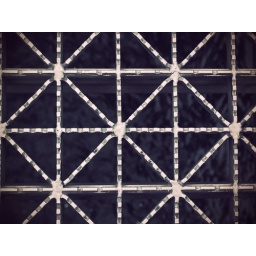
The bridge was closed to car traffic for a while, giving me a chance to walk in the middle for a while.